Panpoeticon Batavum

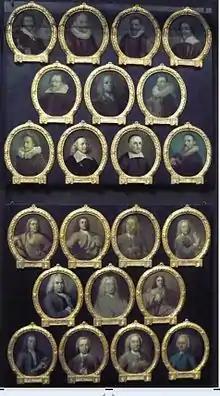
Two plates of the Pan Poëticon Batavum on show in the Rijksmuseum Amsterdam

The Pan Poëticon Batavum was a collection of small portraits of poets mounted on plates that were kept in a curiosity cabinet by the 18th-century Dutch painter Arnoud van Halen.